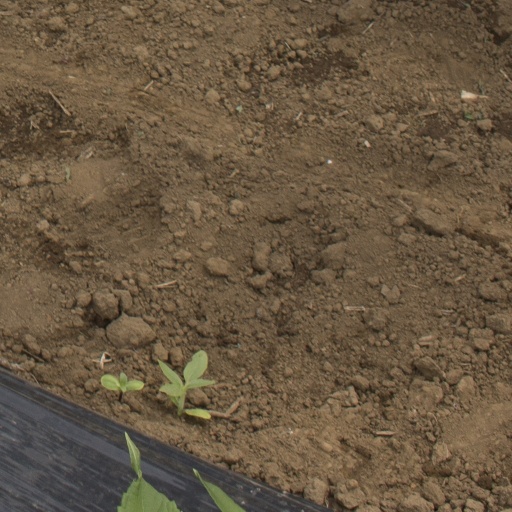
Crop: Jerusalem artichoke